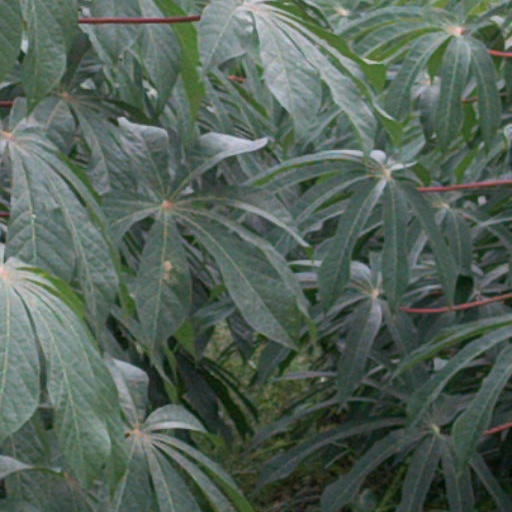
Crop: cassava